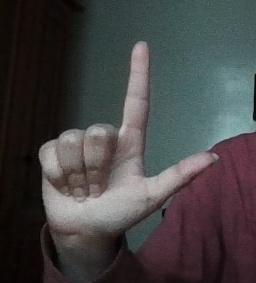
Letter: laam